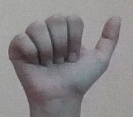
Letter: dhad